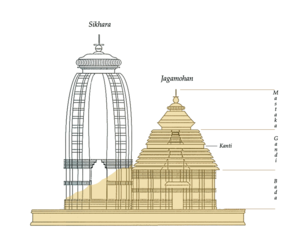
L’hindouisme, ou sanatana dharma, est l'une des plus anciennes religions du monde encore pratiquées qui n'a ni fondateur ni institution cléricale organisée uniformément. En 2015, le nombre de fidèles est estimé à 1,1 milliard dans 85 pays, c'est actuellement la troisième religion la plus pratiquée dans le monde après le christianisme et l'islam. Elle est issue du sous-continent indien qui reste son principal foyer de peuplement.
Le temple de Sûrya – appelé aussi la « pagode noire » – se trouve dans le village de Konârak dans l'État de l'Odisha en Inde. Il est reconnu pour son architecture et sa décoration comme un bâtiment majeur de l'Odisha, un État fameux en Inde pour le nombre et la beauté de ses temples, mais aussi de l'Inde entière. Construit à la fin du style de l'Odisha, il se trouvait à l'origine sur le rivage, mais l'ensablement de la côte l'en a éloigné.